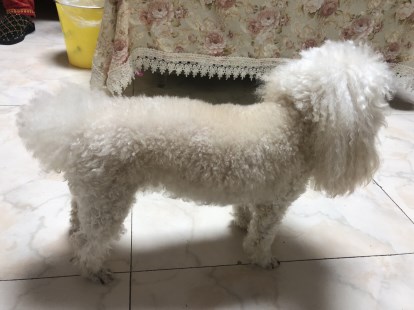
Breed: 7449-n000128-teddy